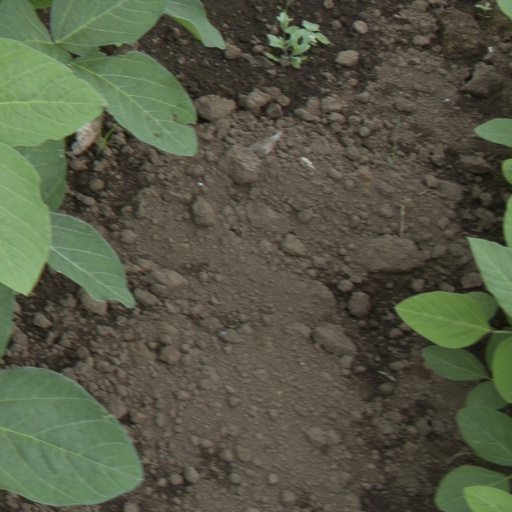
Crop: soybean